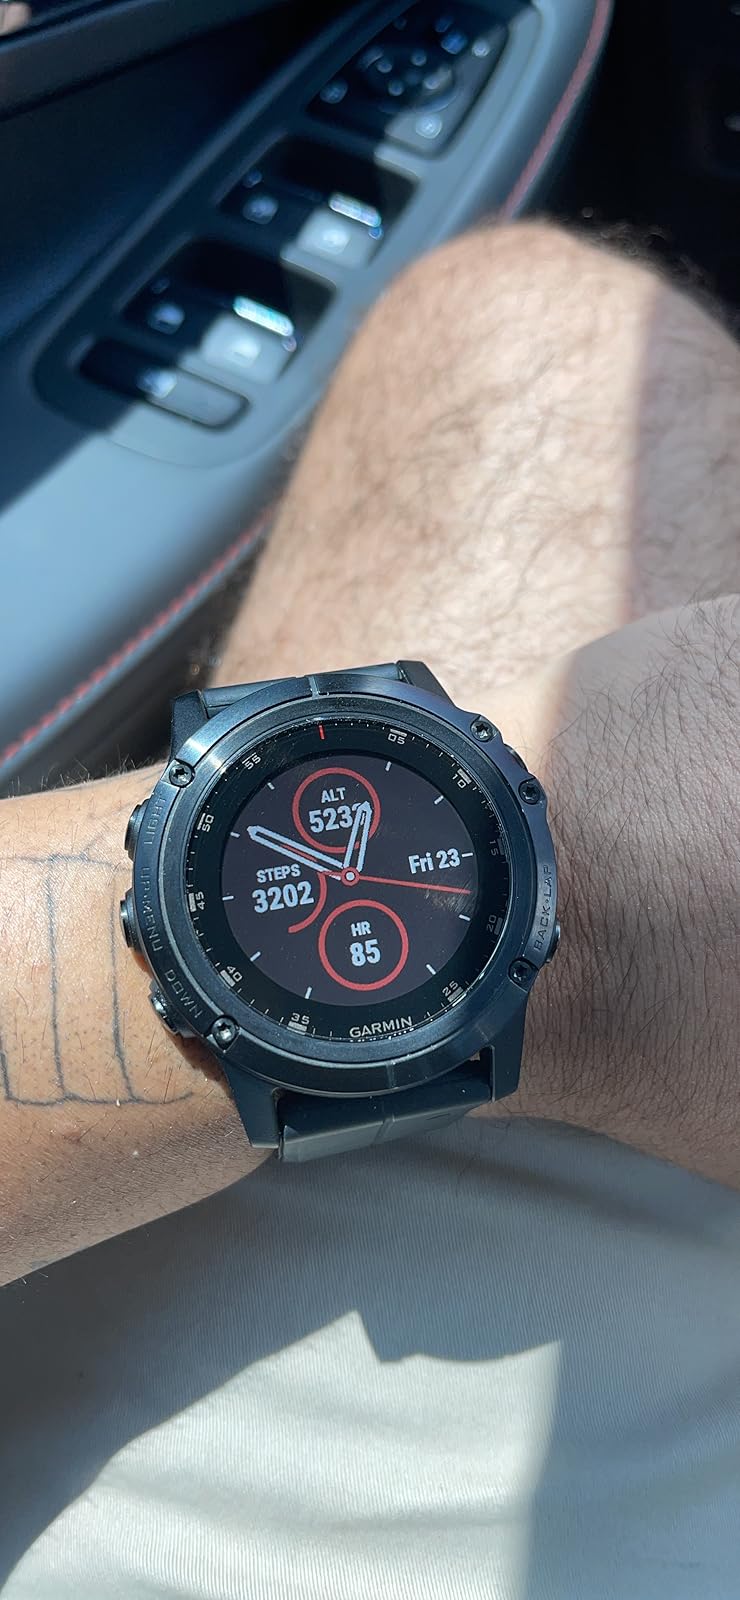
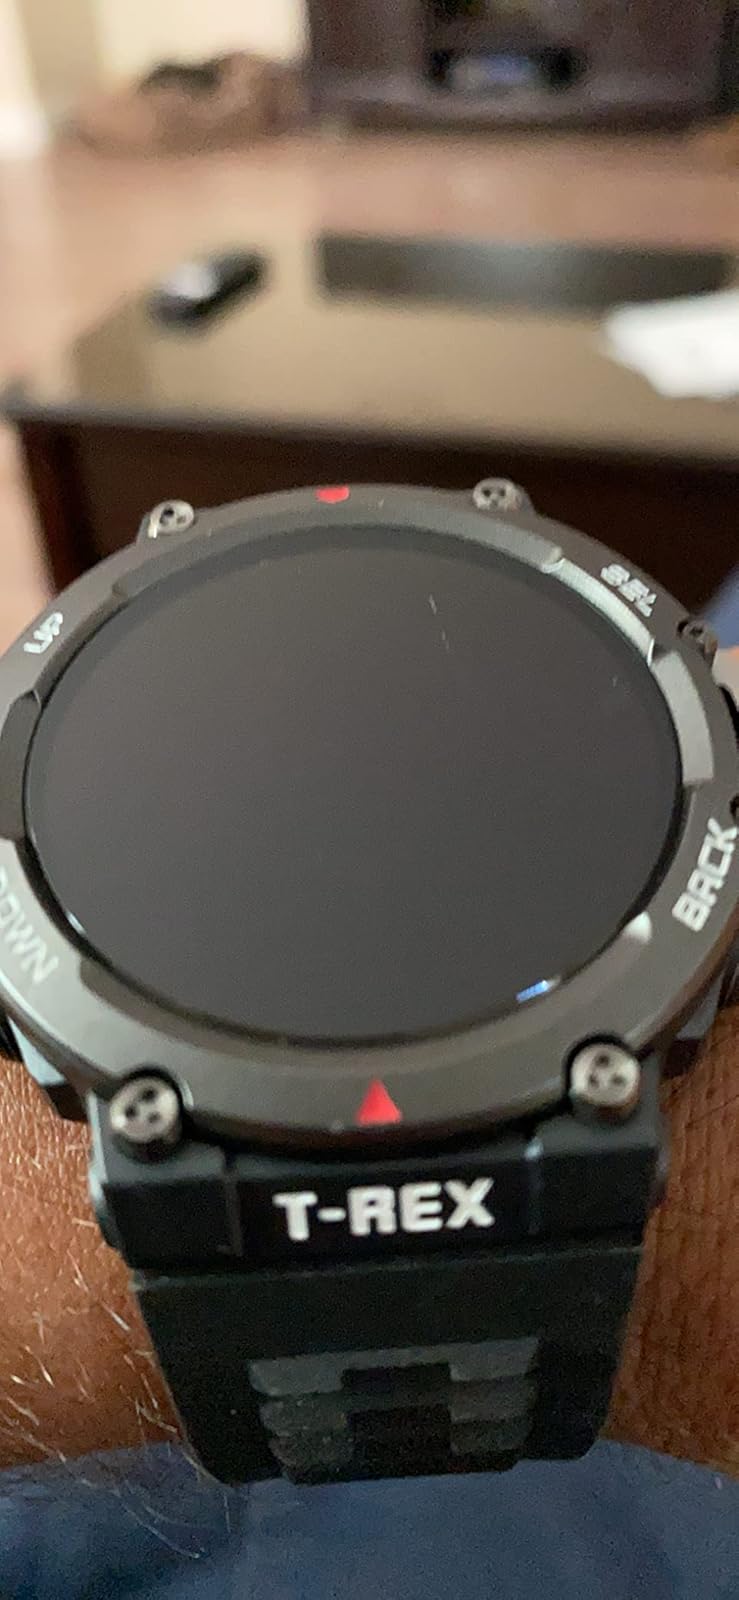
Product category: smartwatch
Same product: no